Paratrooper (ride)

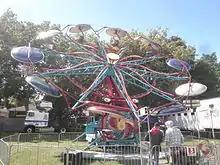
An example of the Paratrooper ride as set up at the Picton, Ontario, Canada fair in 2013

The Paratrooper, also known as the "Parachute Ride" or "Umbrella Ride", is a type of fairground ride. It is a ride where seats suspended below a wheel rotate at an angle. The seats are free to rock sideways and swing out under centrifugal force as the wheel rotates. Invariably, the seats on the Paratrooper ride have a round shaped umbrella or other shaped canopy above the seats. In contrast to modern thrill rides, the Paratrooper is a ride suitable for almost all ages. Most Paratrooper rides require the rider to be at least 36 inches (91.44 cm) tall to be accompanied by an adult, and over 48 inches (121.92 cm) to ride alone.